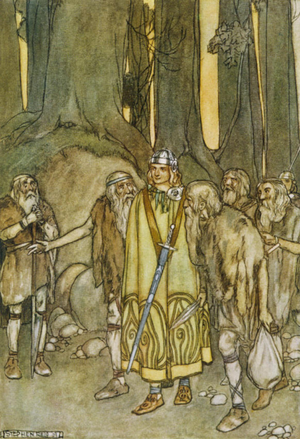
La liste des épées légendaires recense les épées qui ont été assez fameuses pour qu’on leur ait attribué des noms propres que les légendes, mythologies ou textes religieux ont conservés.
Fionn Mac Cumhaill est un guerrier légendaire de la mythologie celtique irlandaise, également connu en Écosse et dans l'île de Man. Les histoires de Finn et de ses compagnons, les Fianna, s'intègrent au Cycle Fenian. Elles seraient principalement narrées par le fils de Finn, le guerrier et poète Ossian. La Fraternité des Fenian, une organisation irlandaise basée aux États-Unis au XIXᵉ siècle, tire son nom de ce mythe.